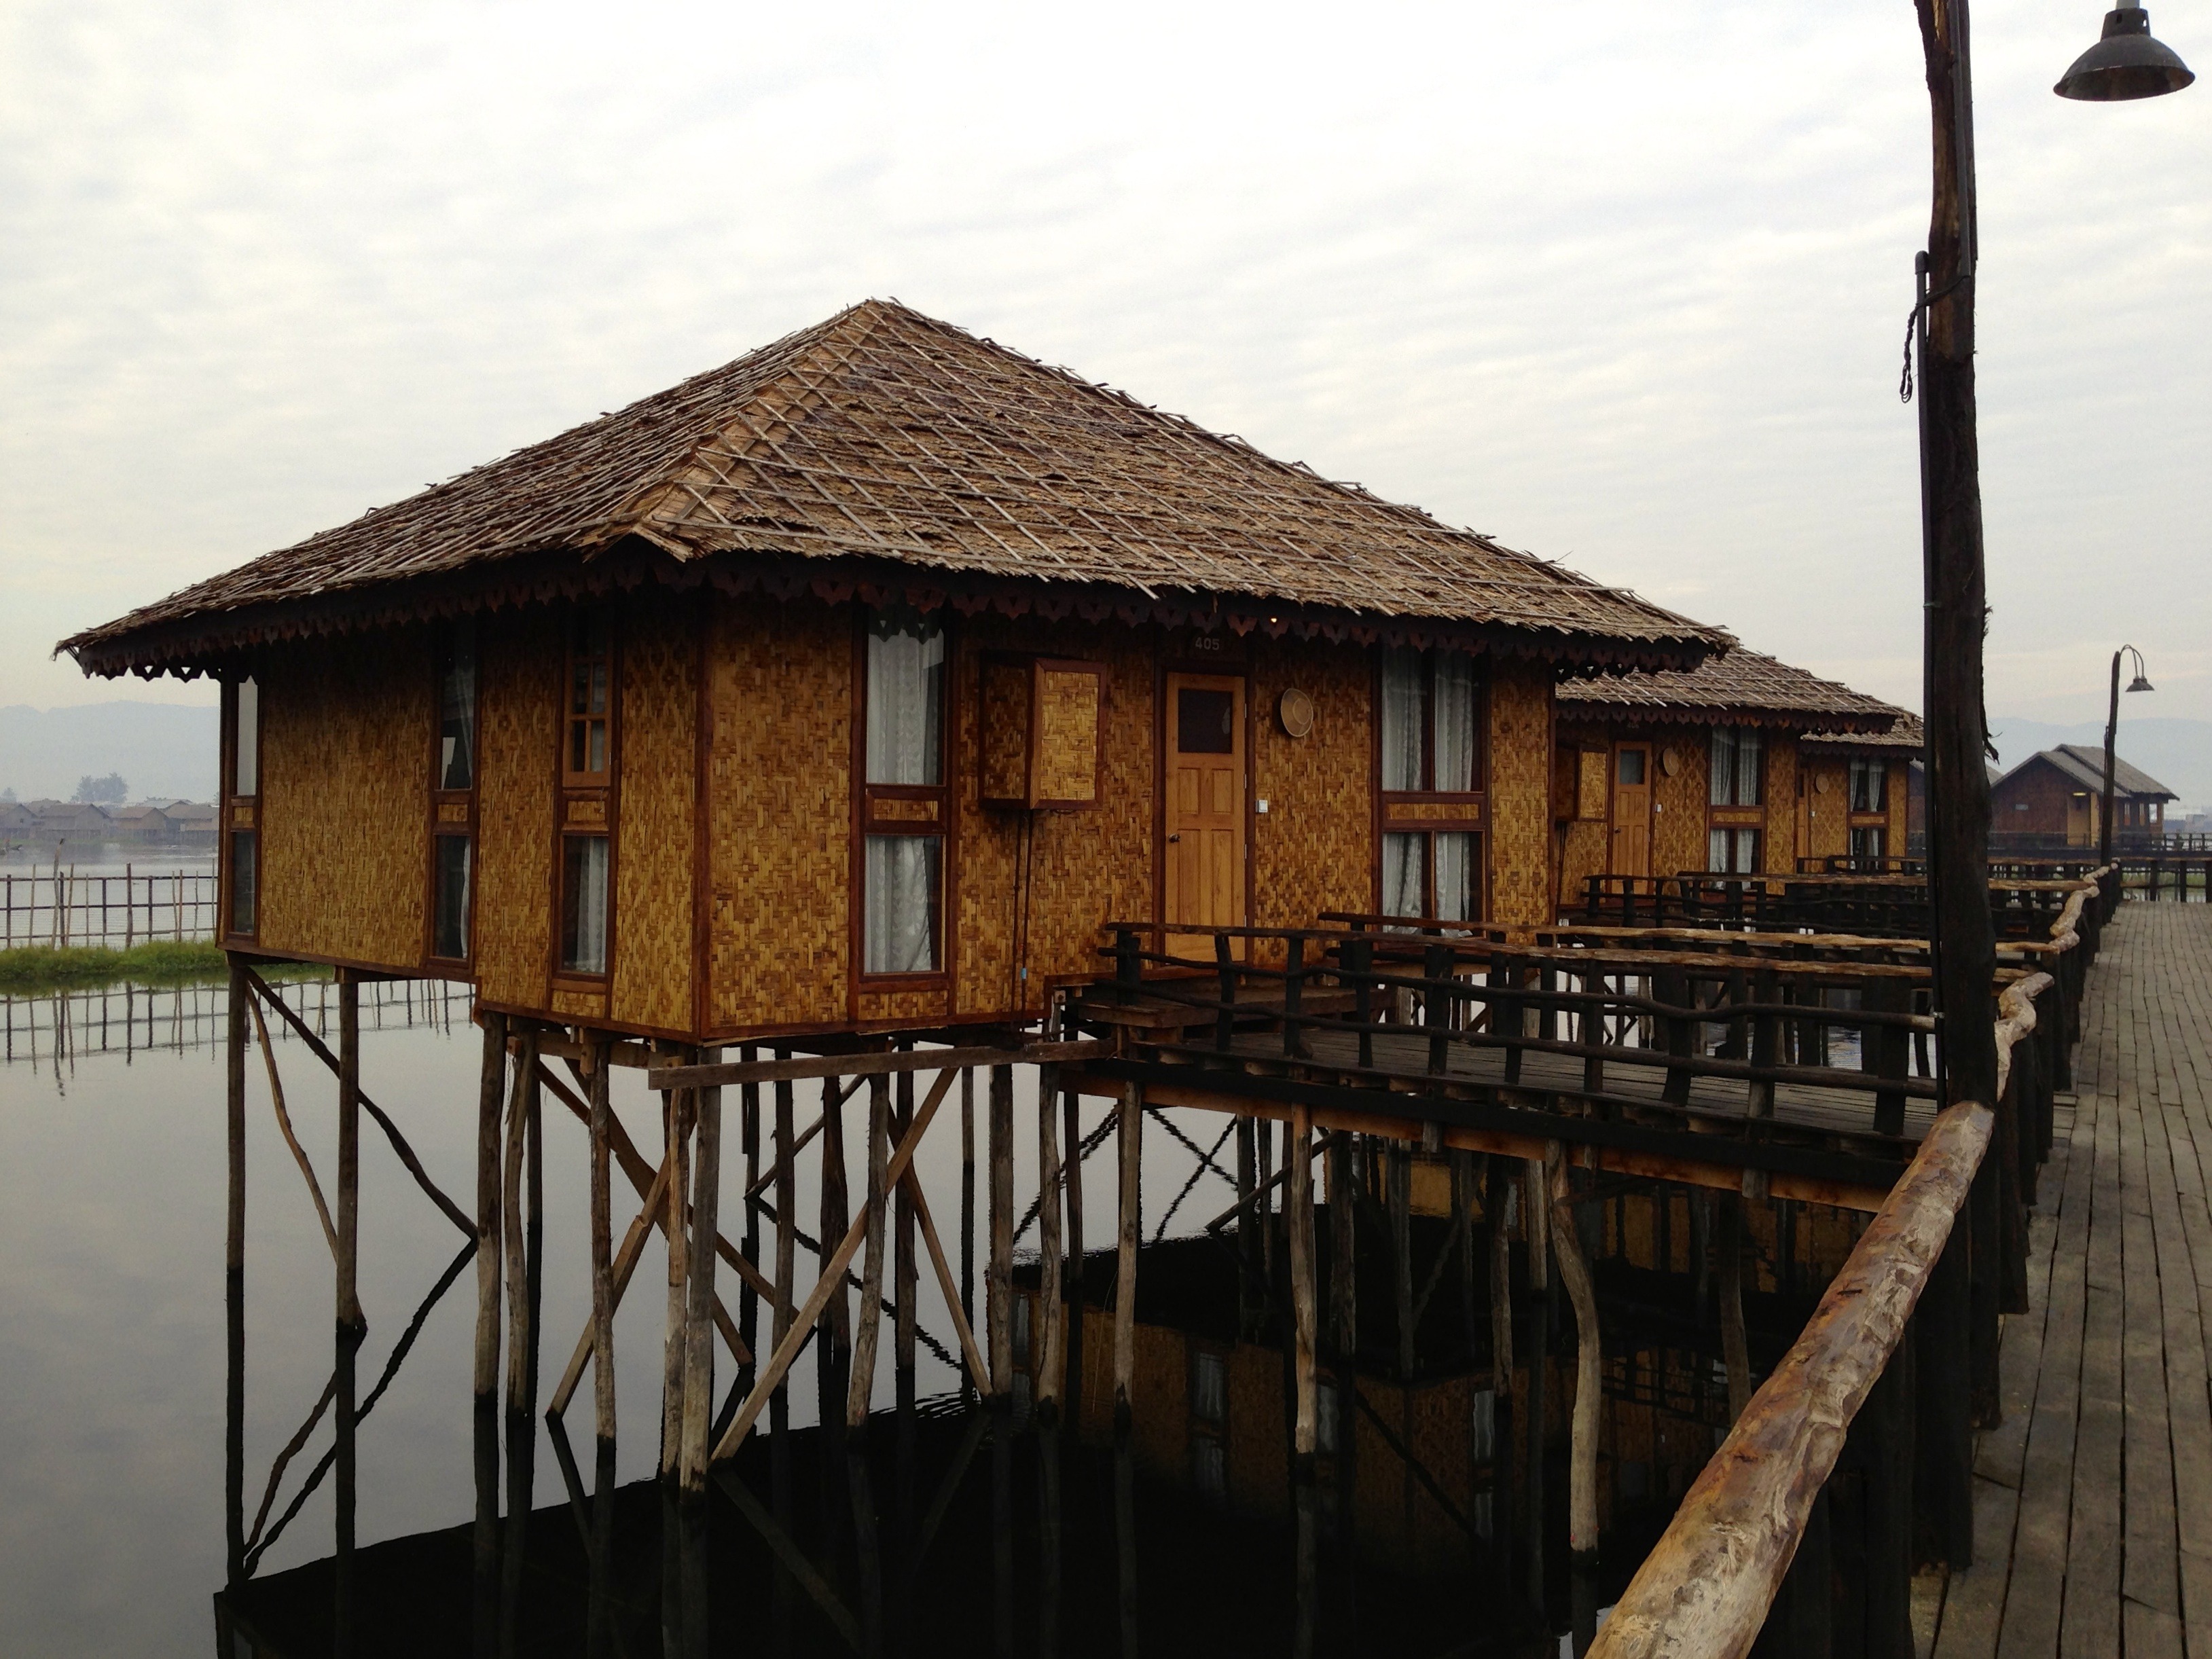
outdoor, wood, house, home, hut, village, shack, rural, construction, cabin, cottage, boathouse, residence, residential, shelter, poverty, burma, inle lake